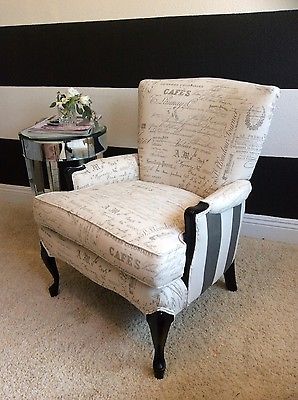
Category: chair